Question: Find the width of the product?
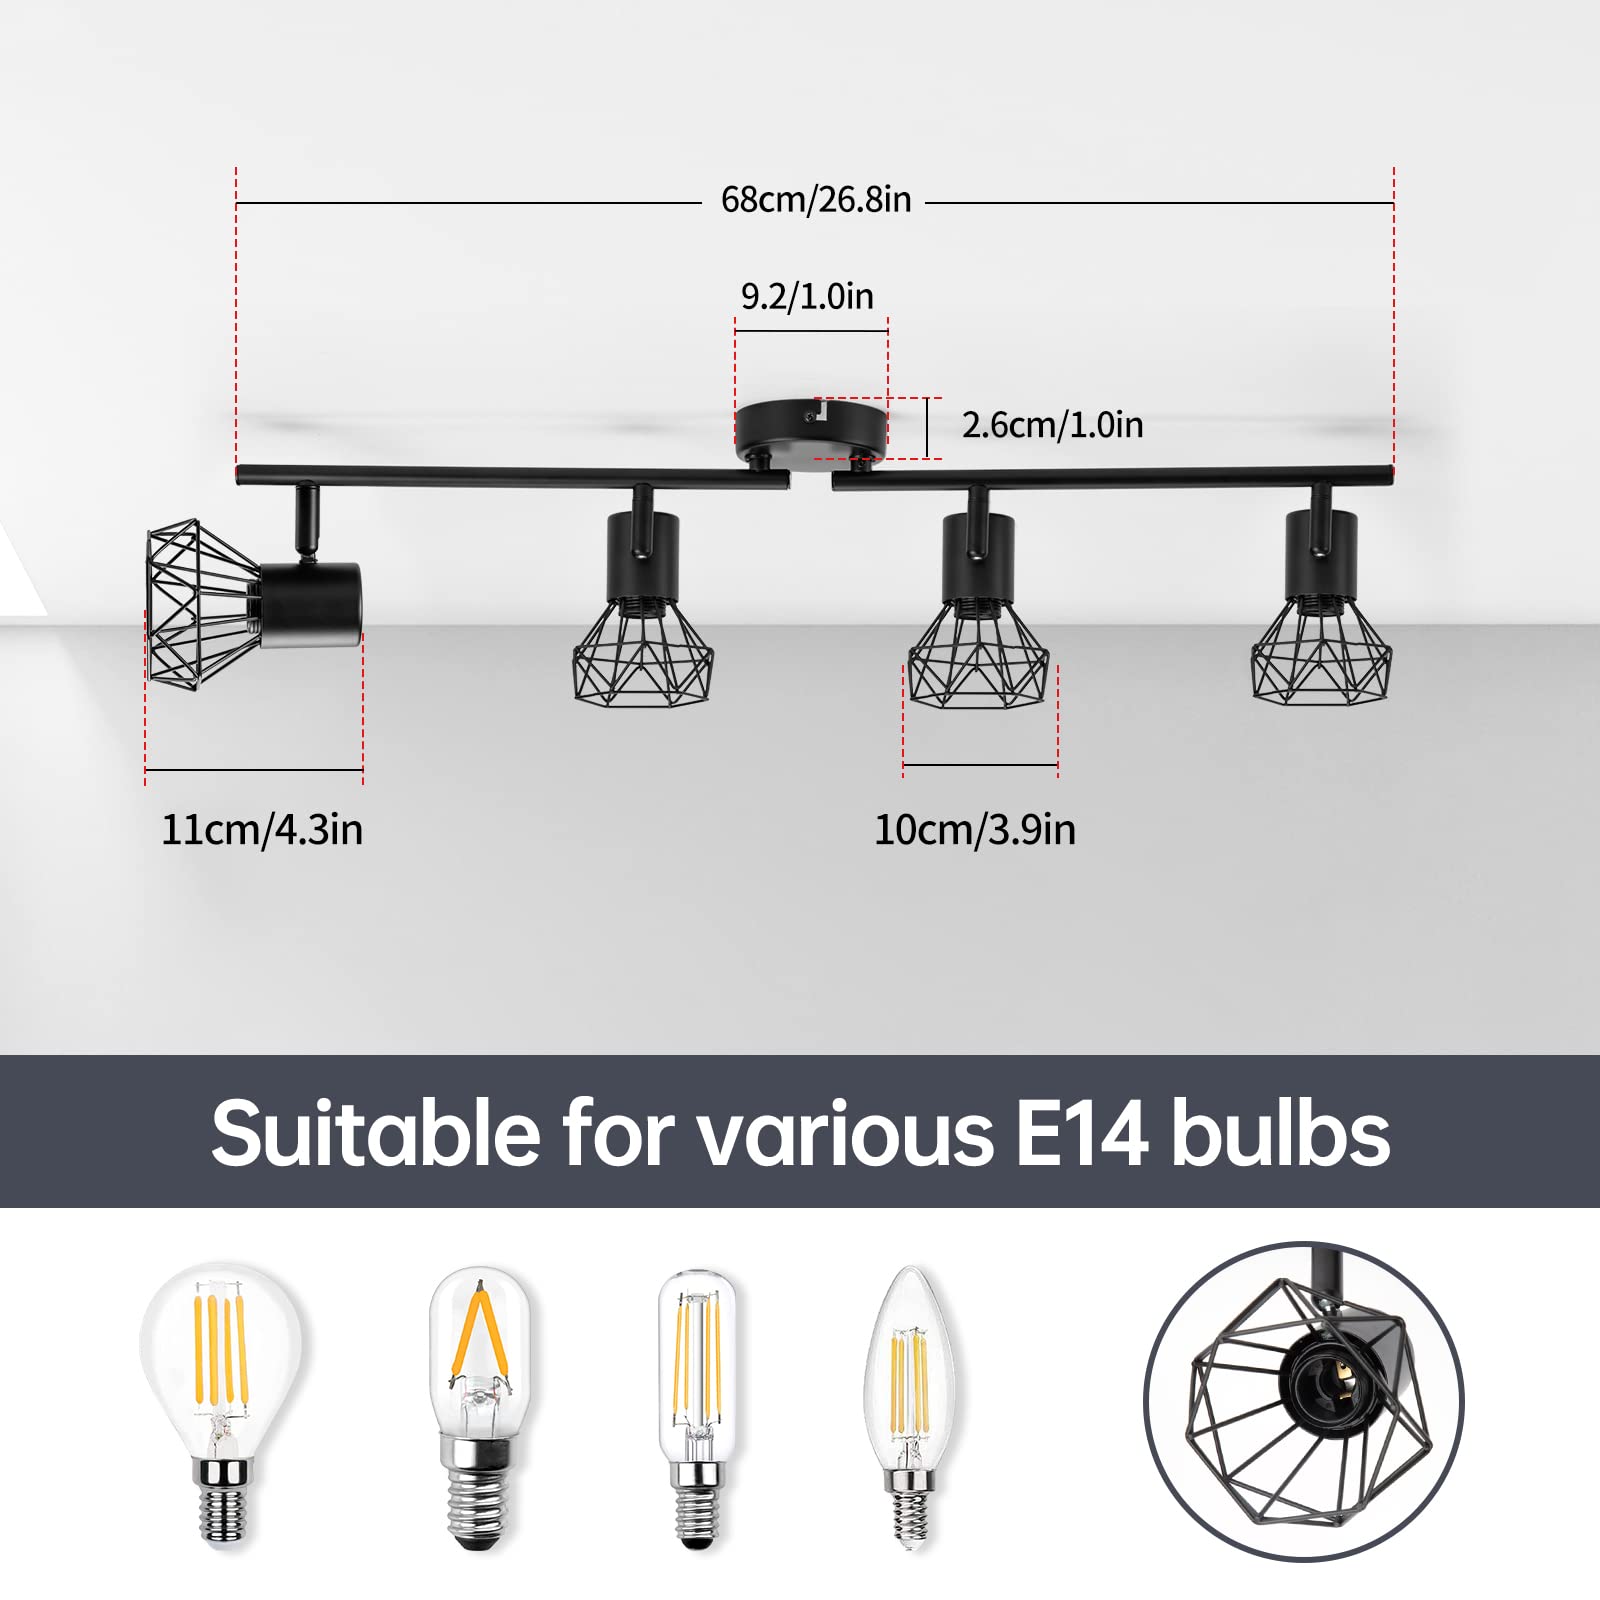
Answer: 2.6 centimetre